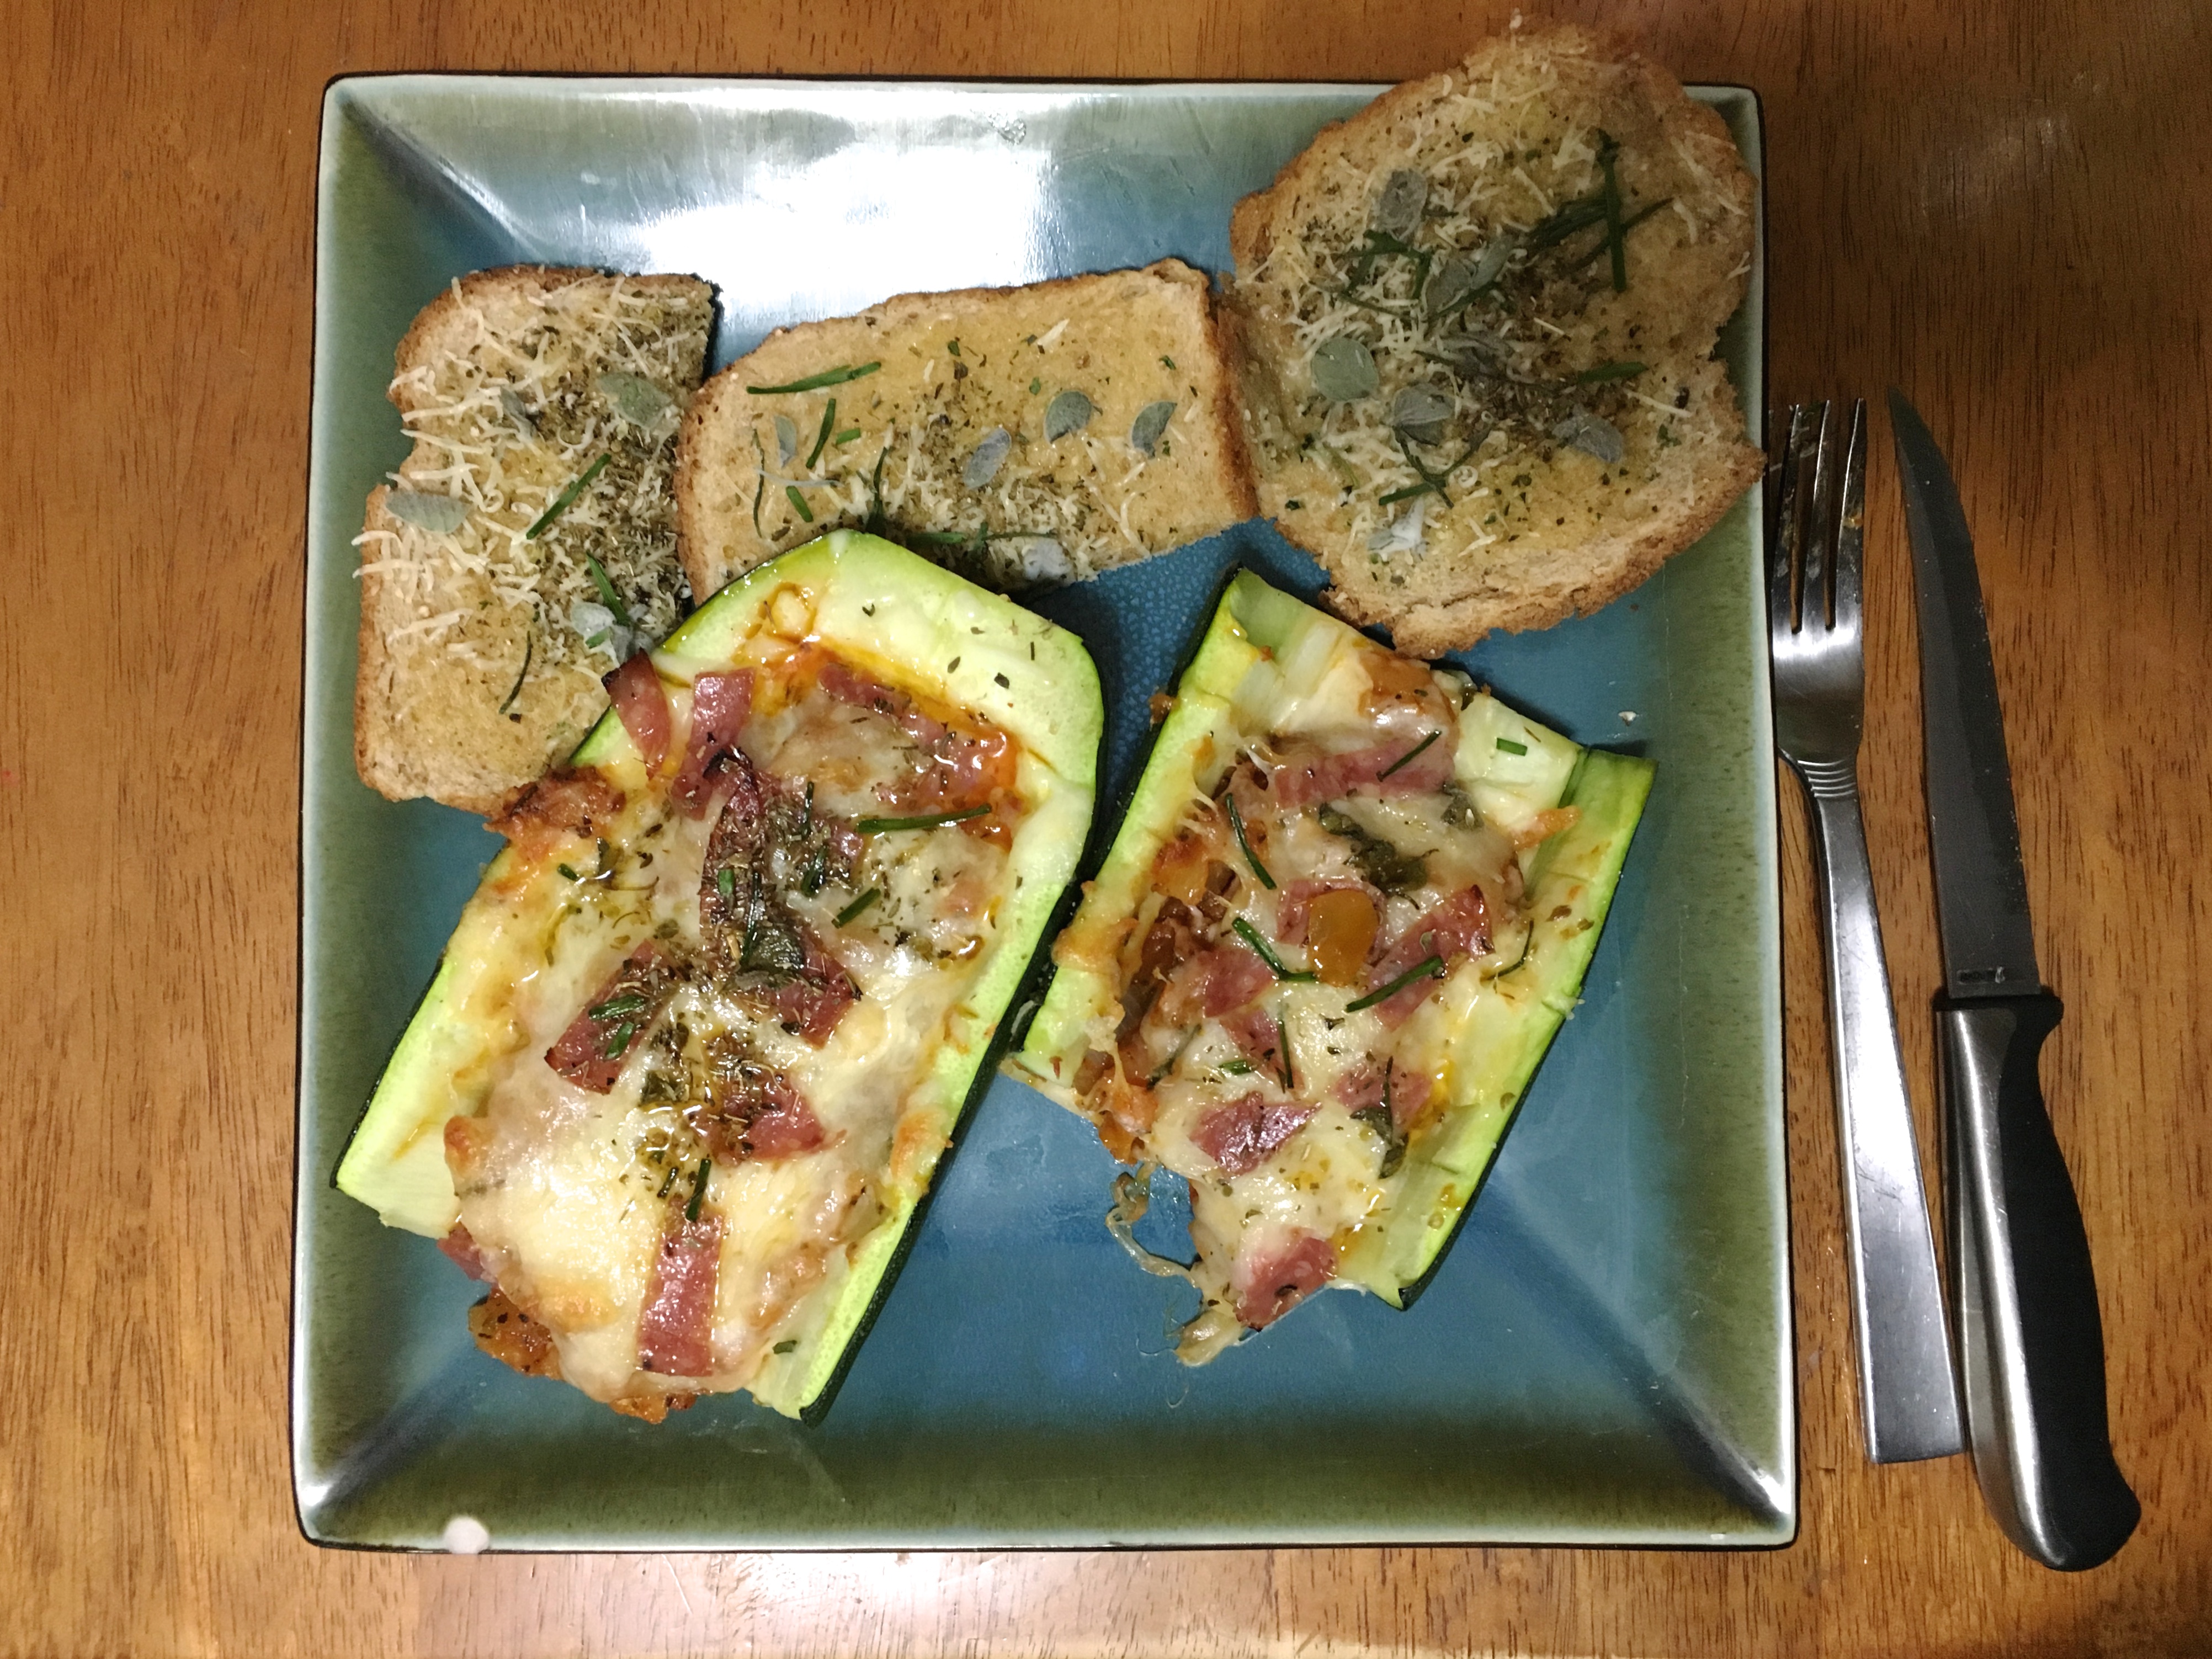
dish, meal, food, produce, vegetable, breakfast, meat, lunch, cuisine, vegetarian food, cucurbita, flowering plant